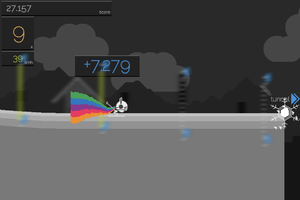
Solipskier est un jeu vidéo de sport développé et édité par Mikengreg, sorti en 2010 sur iOS et Android.